Religion in ancient Rome

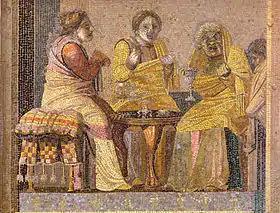
Mosaic from Pompeii depicting masked characters in a scene from a play: two women consult a witch

Each camp had its own religious personnel; standard bearers, priestly officers and their assistants, including a haruspex, and housekeepers of shrines and images. A senior magistrate-commander (sometimes even a consul) headed it, his chain of subordinates ran it and a ferocious system of training and discipline ensured that every citizen-soldier knew his duty. As in Rome, whatever gods he served in his own time seem to have been his own business; legionary forts and "vici" included shrines to household gods, personal deities and deities otherwise unknown.